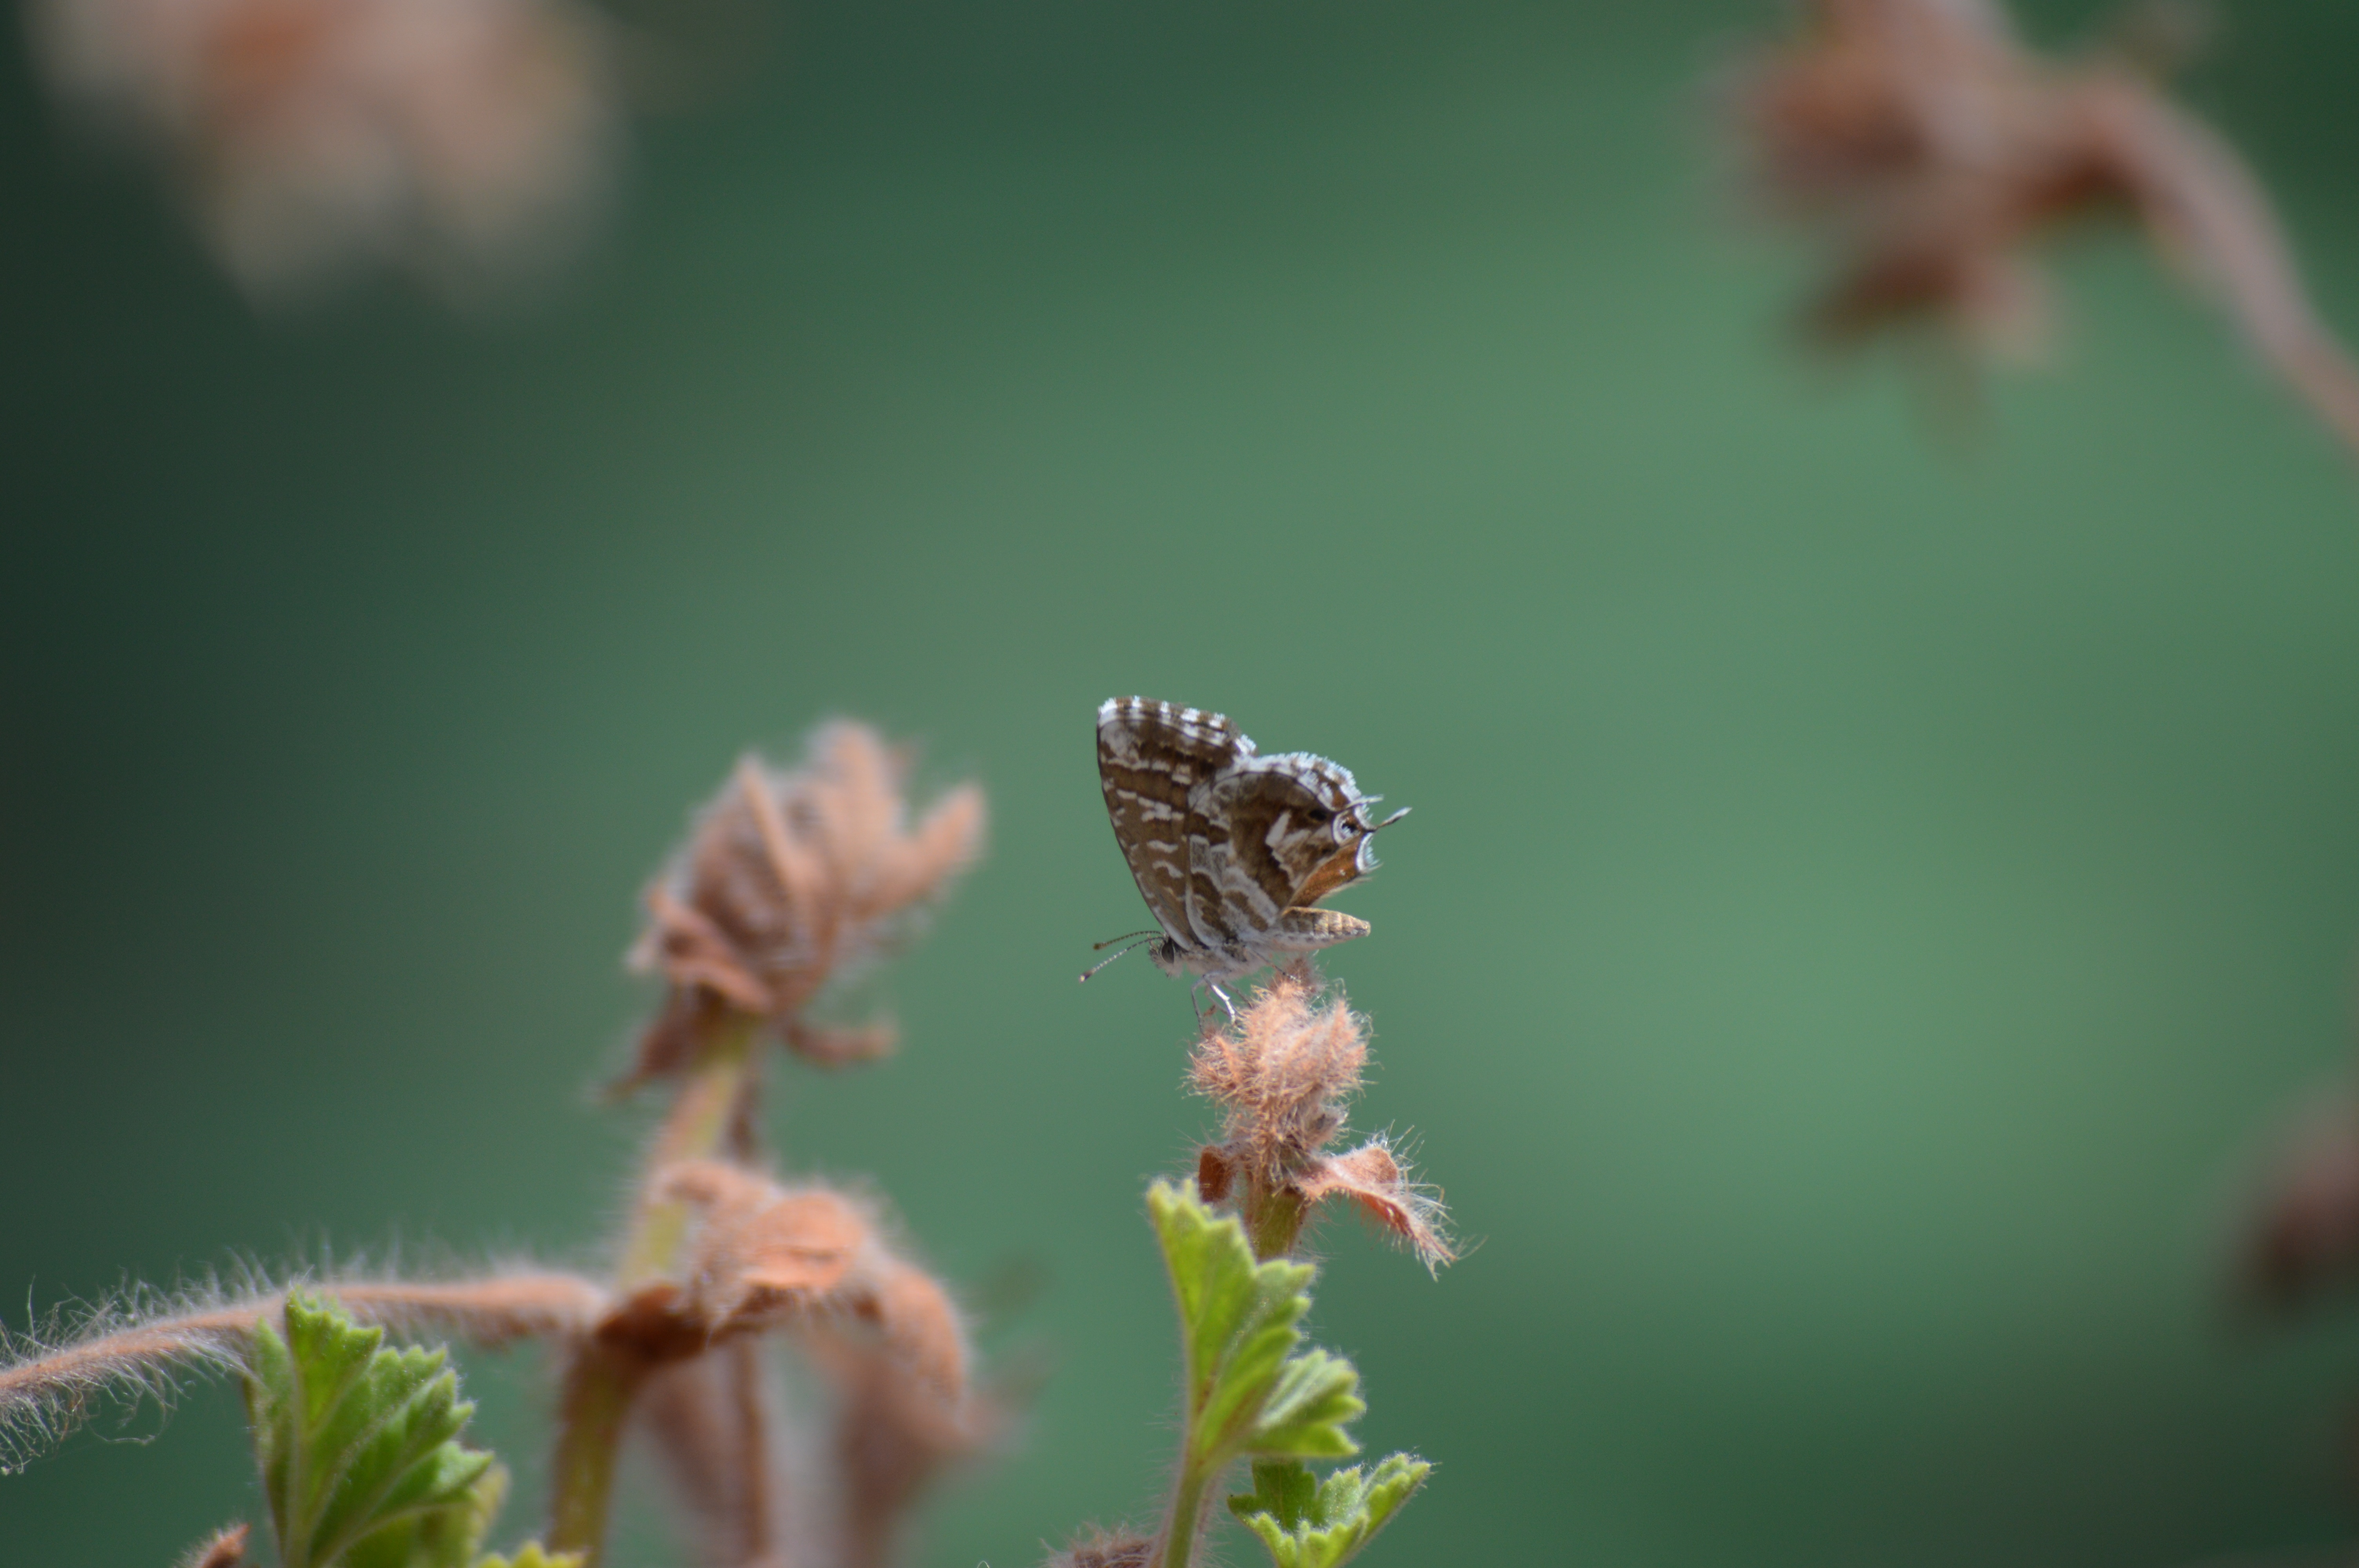
nature, branch, blossom, plant, photography, leaf, flower, pollen, green, insect, perch, botany, moth, butterfly, pollinate, flora, fauna, invertebrate, close up, macro photography, plant stem